Blondie Johnson

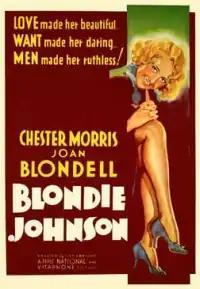
Theatrical poster

Blondie Johnson is a 1933 American pre-Code gangster film directed by Ray Enright and starring Joan Blondell and Chester Morris. It was produced by Warner Bros.